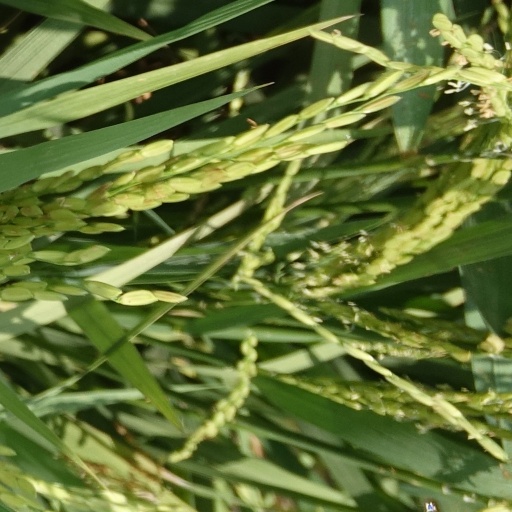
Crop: rice